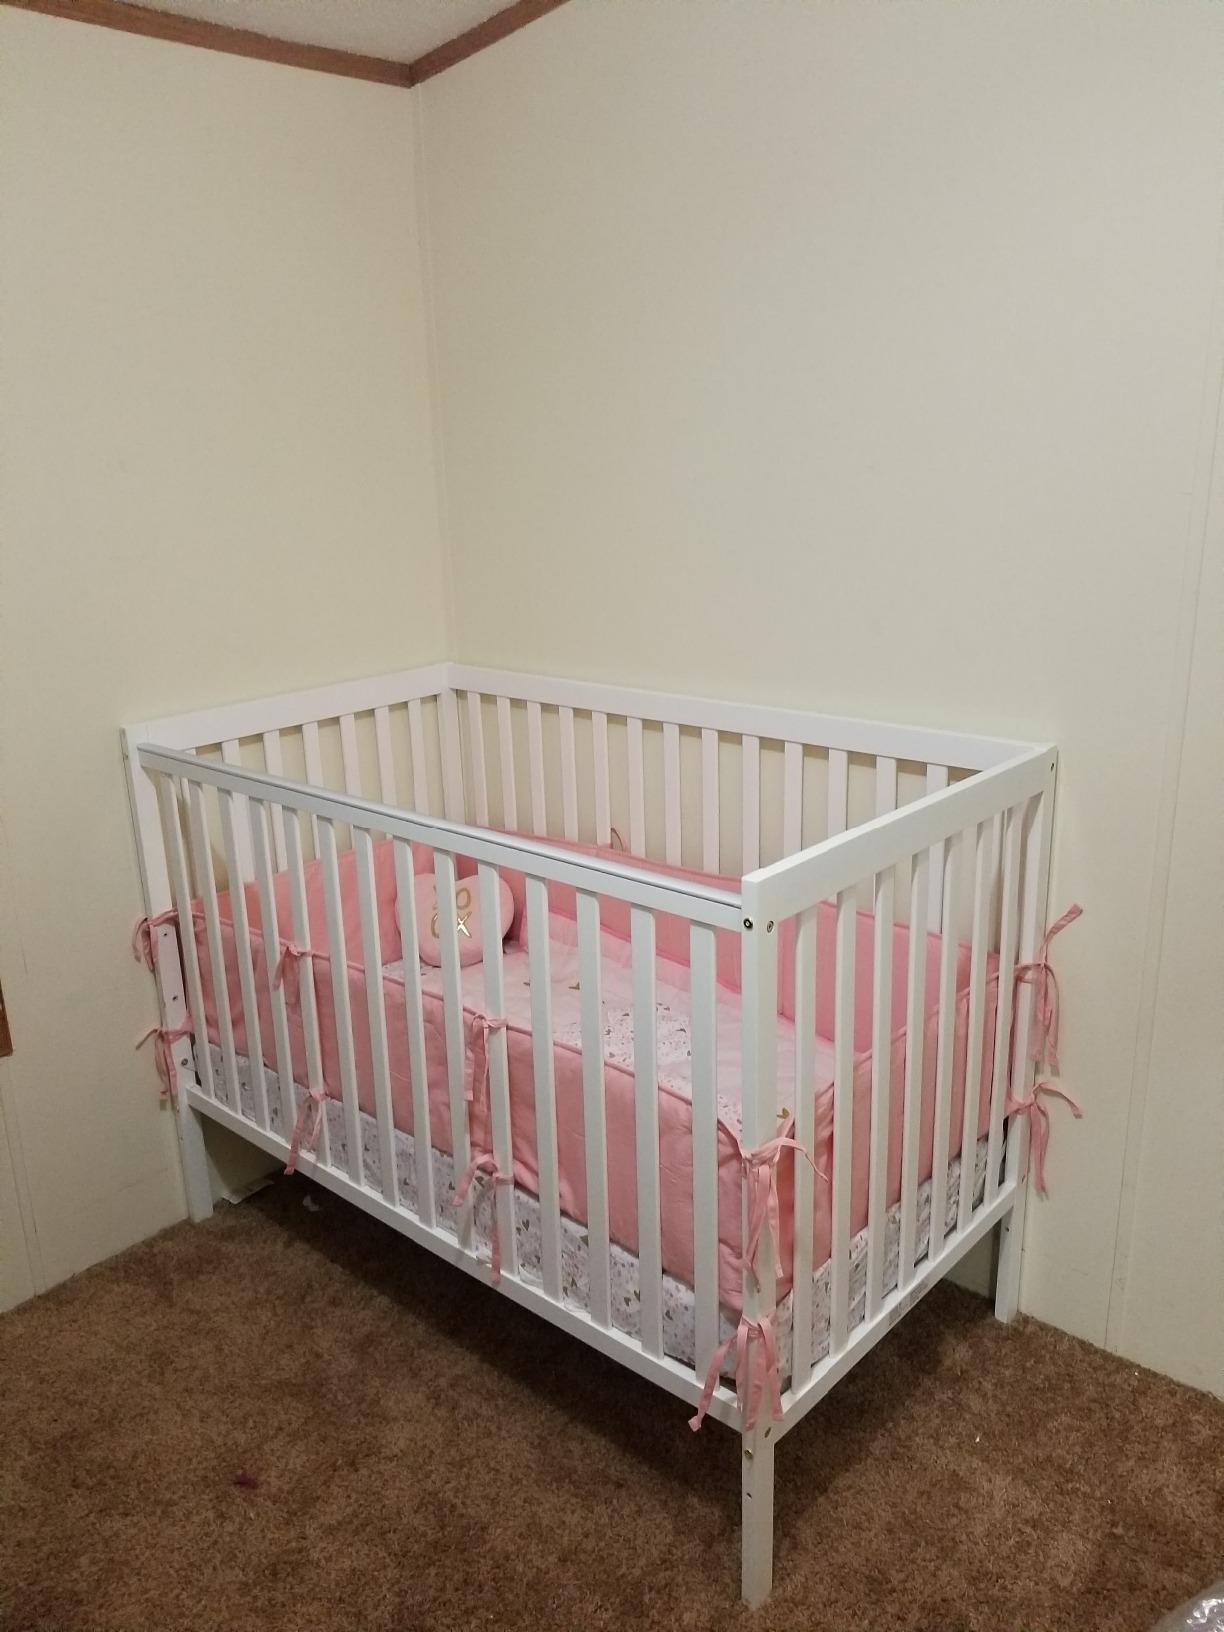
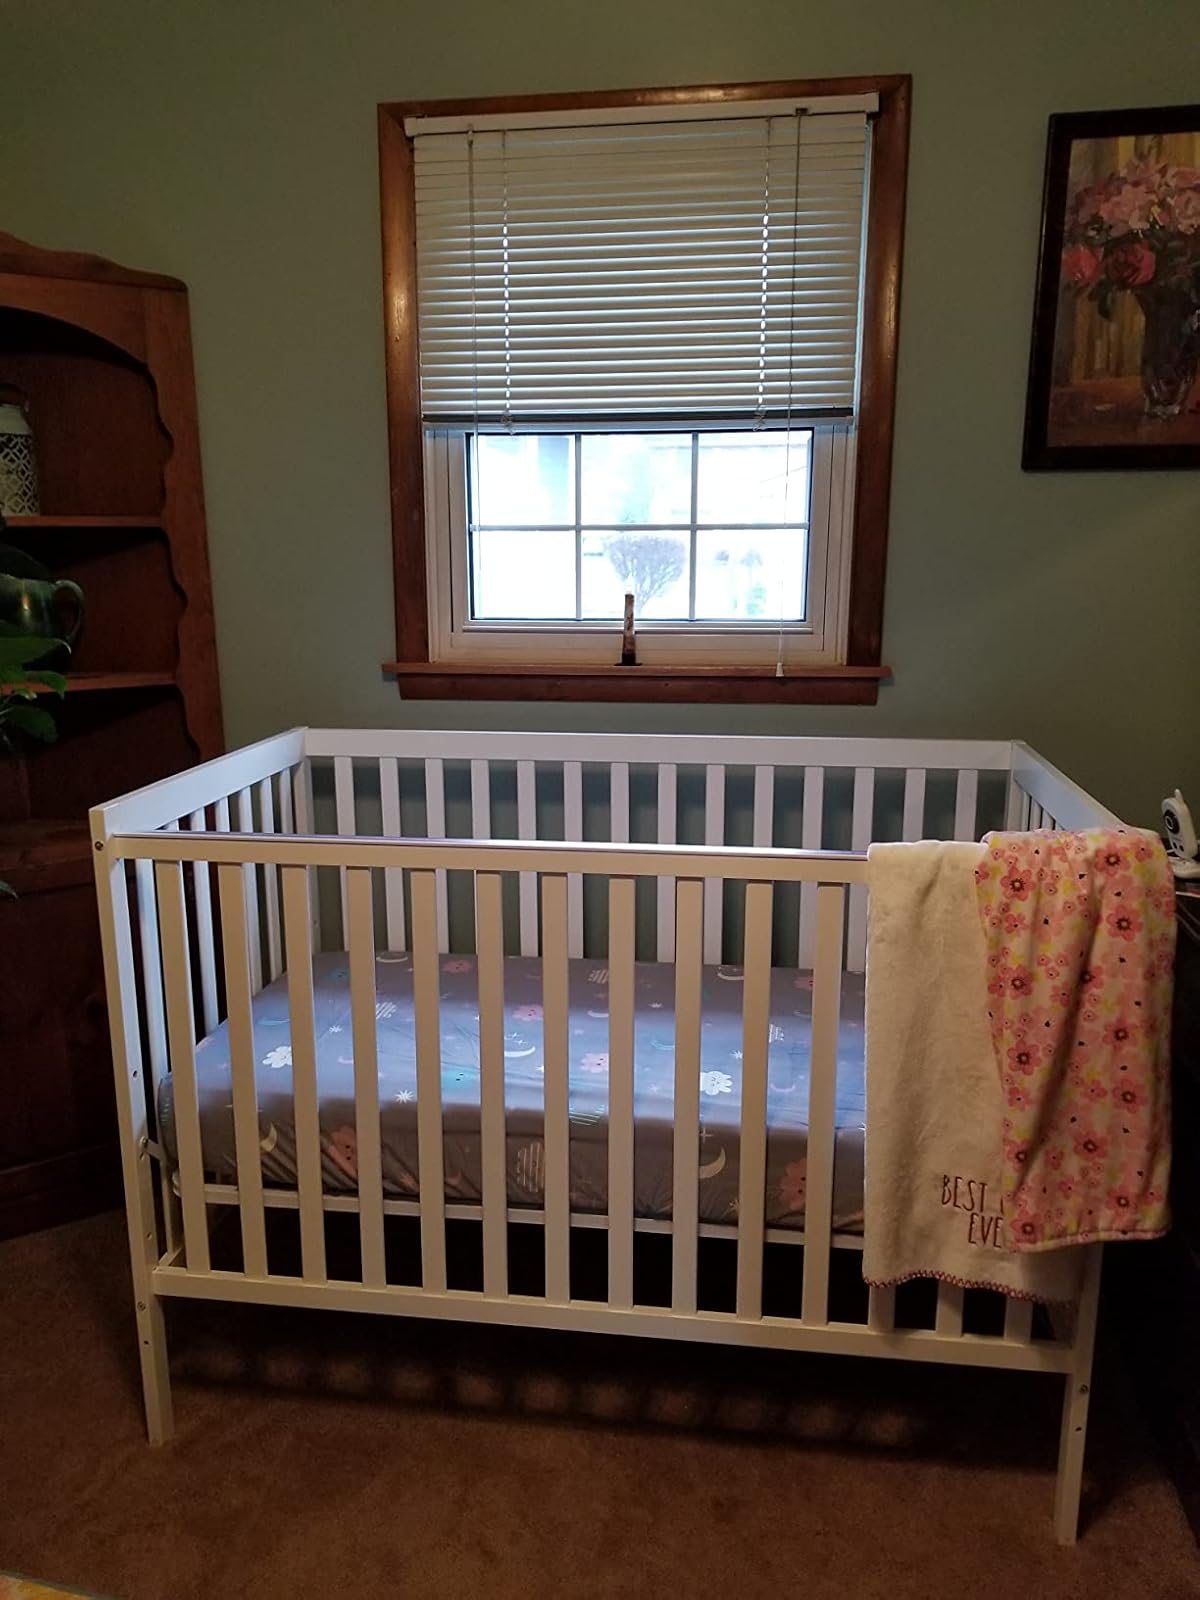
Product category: products_crib
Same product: yes